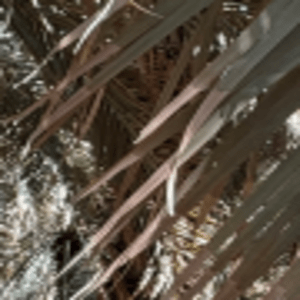
Label: Rachis Blight